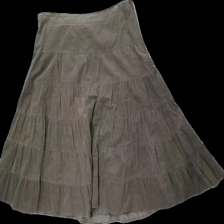
View: back
Type: Skirt
Category: Ladies
Brand: H&M
Colors: Brown
Material: 100% Cotton
Cut: Loose
Size: 42
Season: All
Stains: Minor
Damage: stains
Damage location: middle center
Damage 2: stains
Damage 2 location: middle left
Price range: <50
Recommended usage: Recycle
Description: brown courderoy skirt